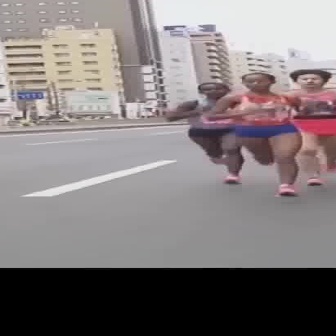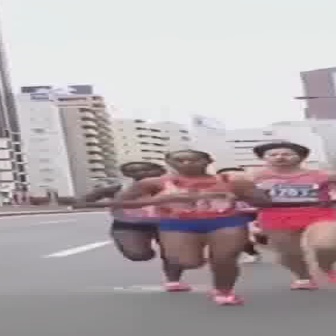
  Please identify the target specified by the bounding box [203,72,327,196] in the first image and locate it in the second image. Return the coordinates in [x_min,y_min,x_max,y_max] format.
Answer: [111,147,270,306]